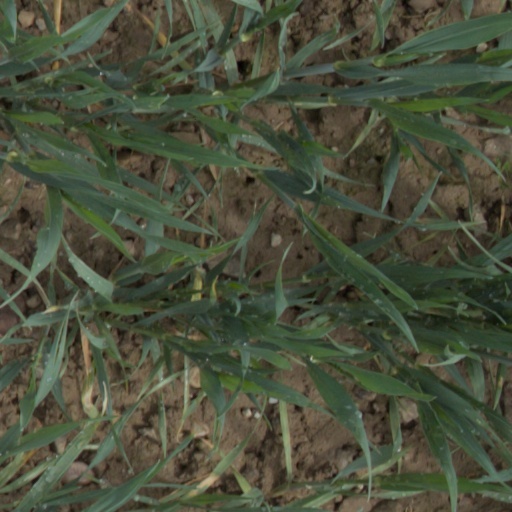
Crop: wheat